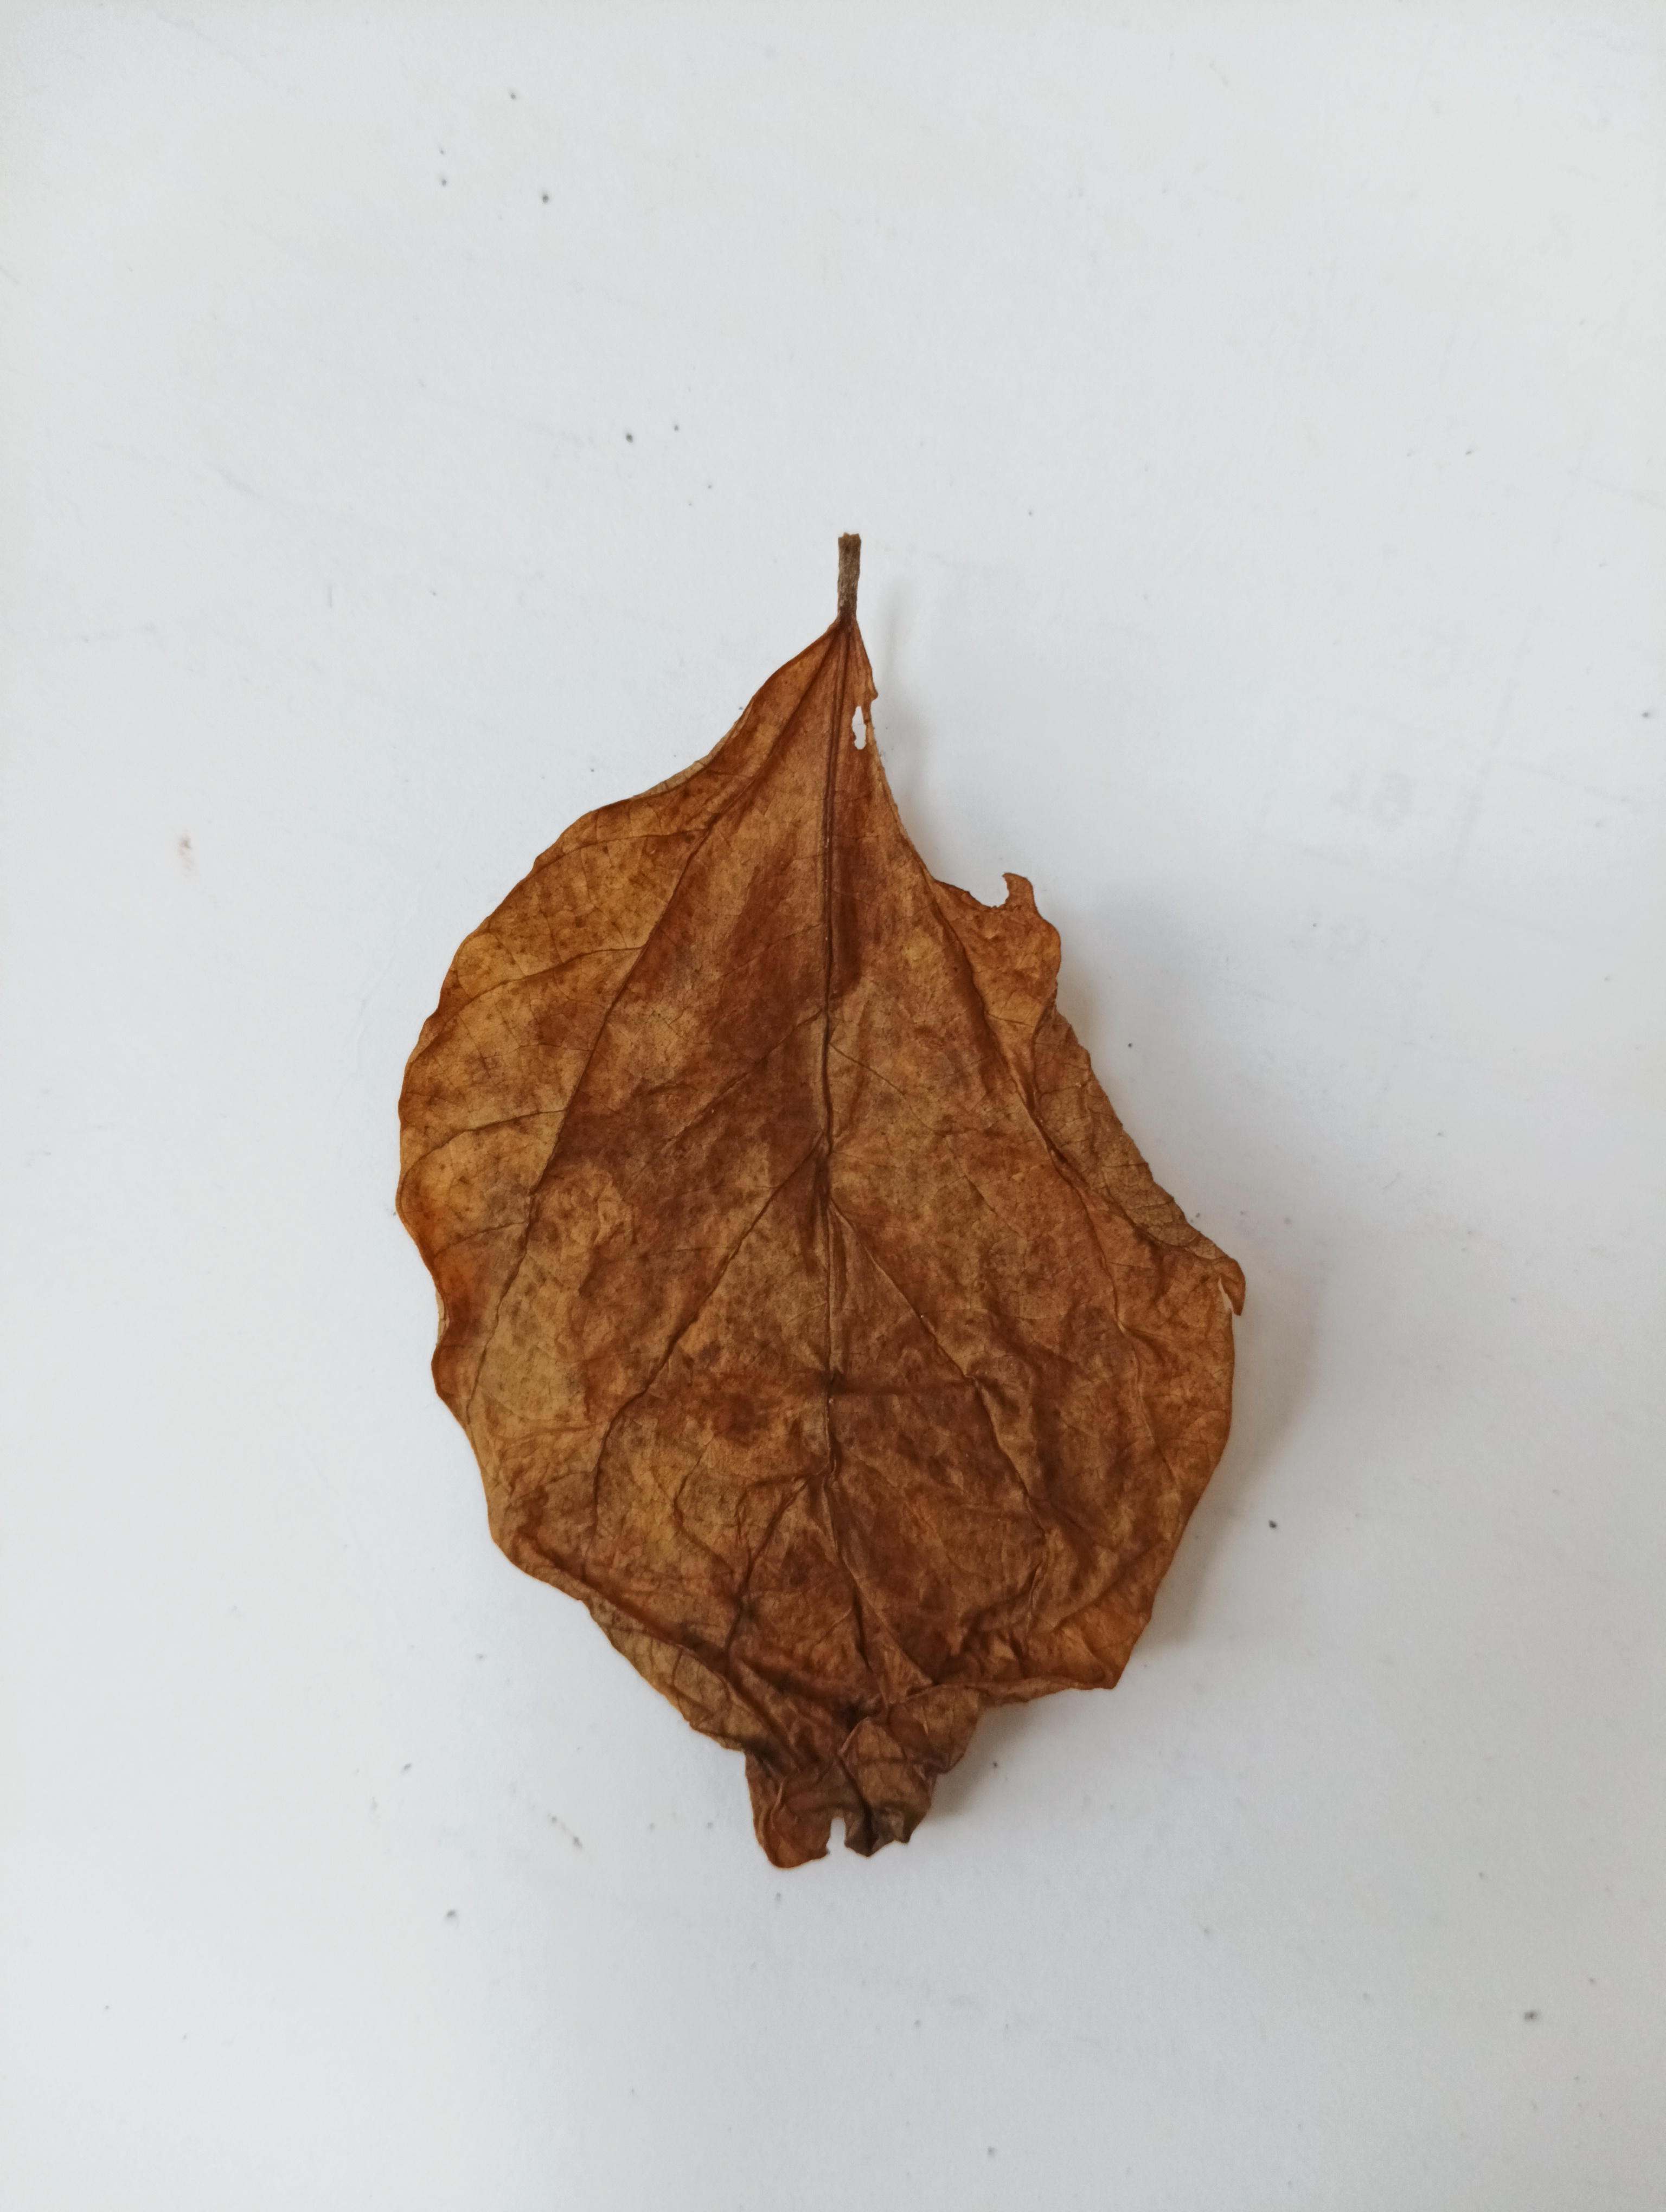
Label: Dry_leaf